Venus of Mauern

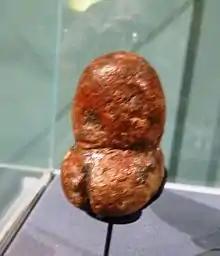
Venus of Mauern/'Die Rote von Mauern'

The figurine is tall, made of limestone and is covered with red ochre. The statuette can be interpreted in two ways: as a stylized depiction of a woman with large buttocks or as a penis with testicles. At the upper side is a deepening, which can be interpreted as the ending of the urethra.